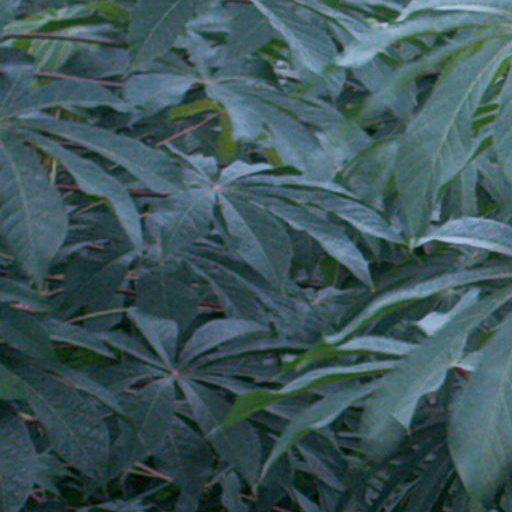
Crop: cassava